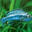
Label: aquarium_fish